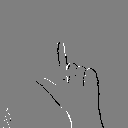
ASL letter: l